All in 700

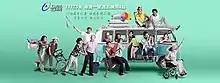
Promotional poster

All in 700 is a 2016 Taiwanese television series starring , , , , and . Filming began on June 24, 2015 and wrapped up on June 8, 2016. First original broadcast began on November 23, 2016 on TTV airing every weekdays night at 8:00-9:00 pm.